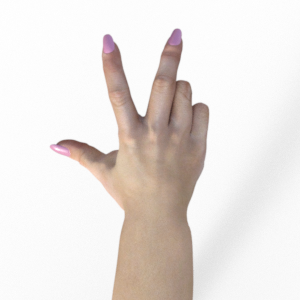
Label: scissors